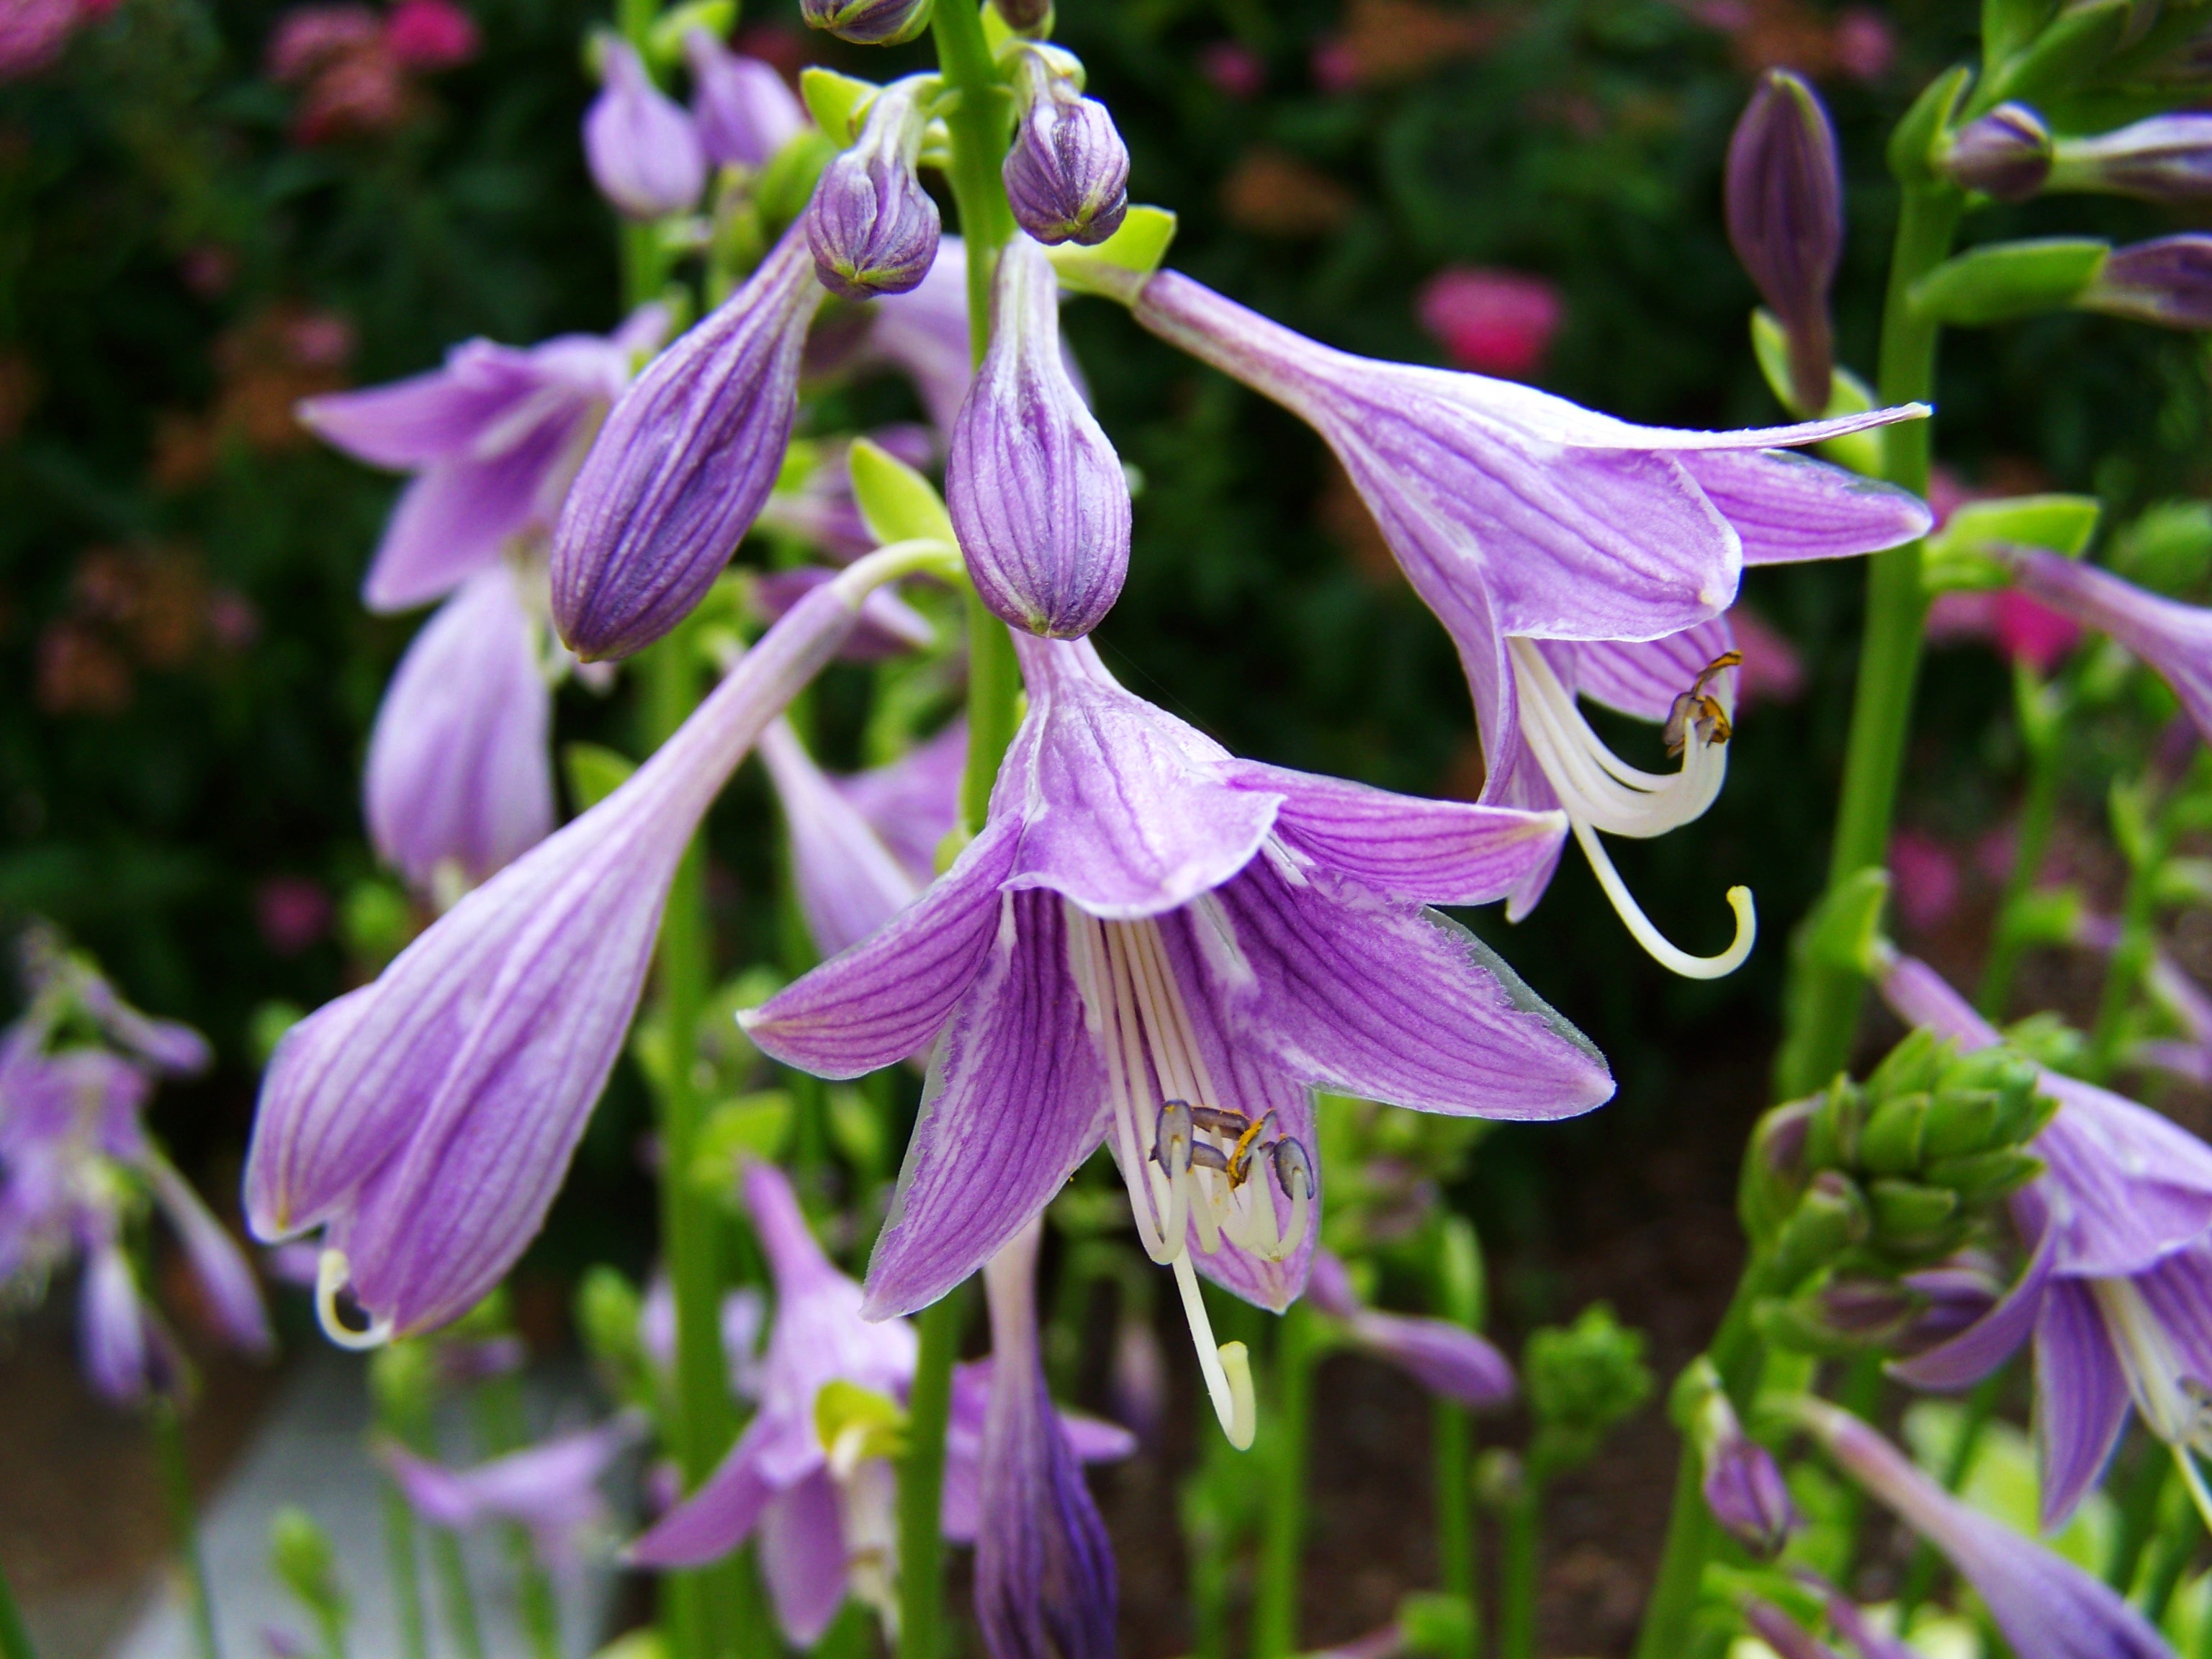
plant, flower, herb, botany, flora, wildflower, flower garden, purple flower, bellflower, flowering plant, shadow lily, bellflower family, land plant, colorado blue columbine, fawn lily